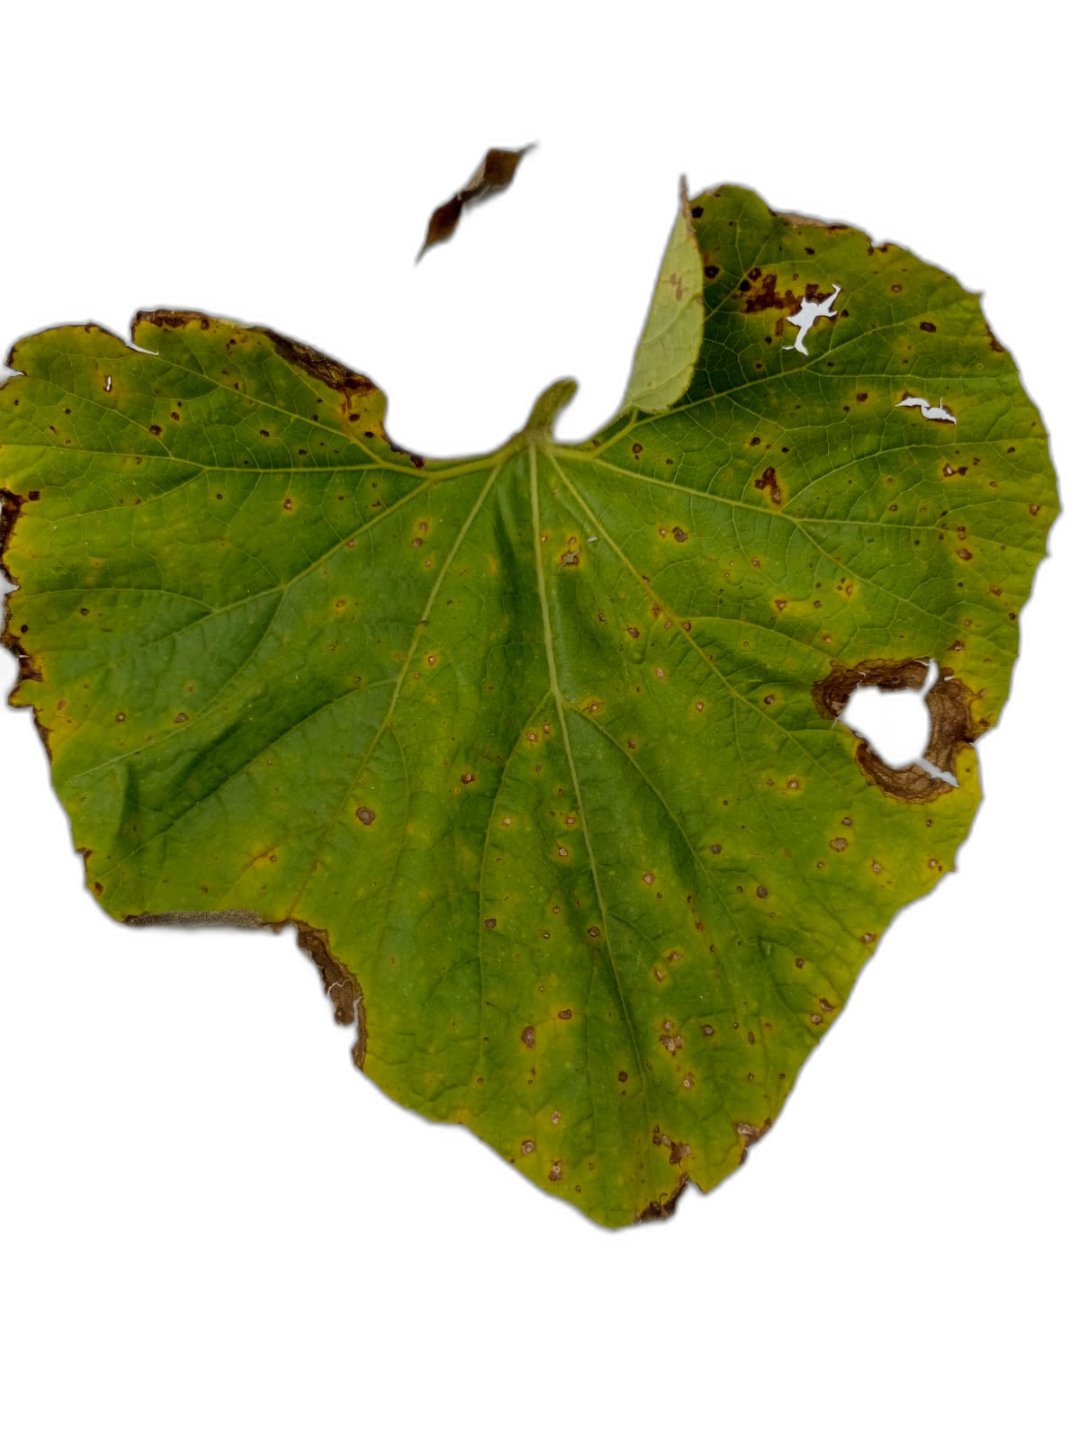
Crop: Bottle Gourd
Label: Anthracnose